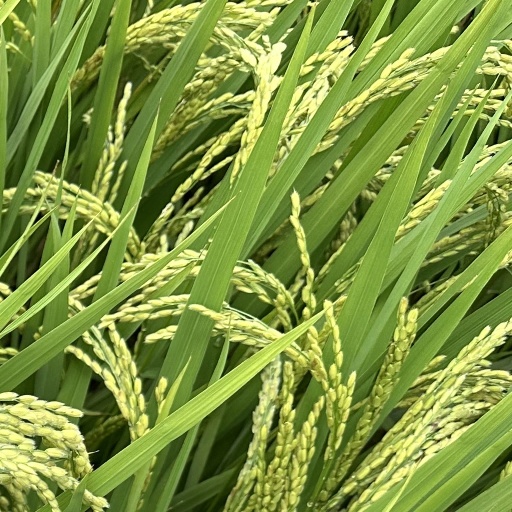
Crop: rice